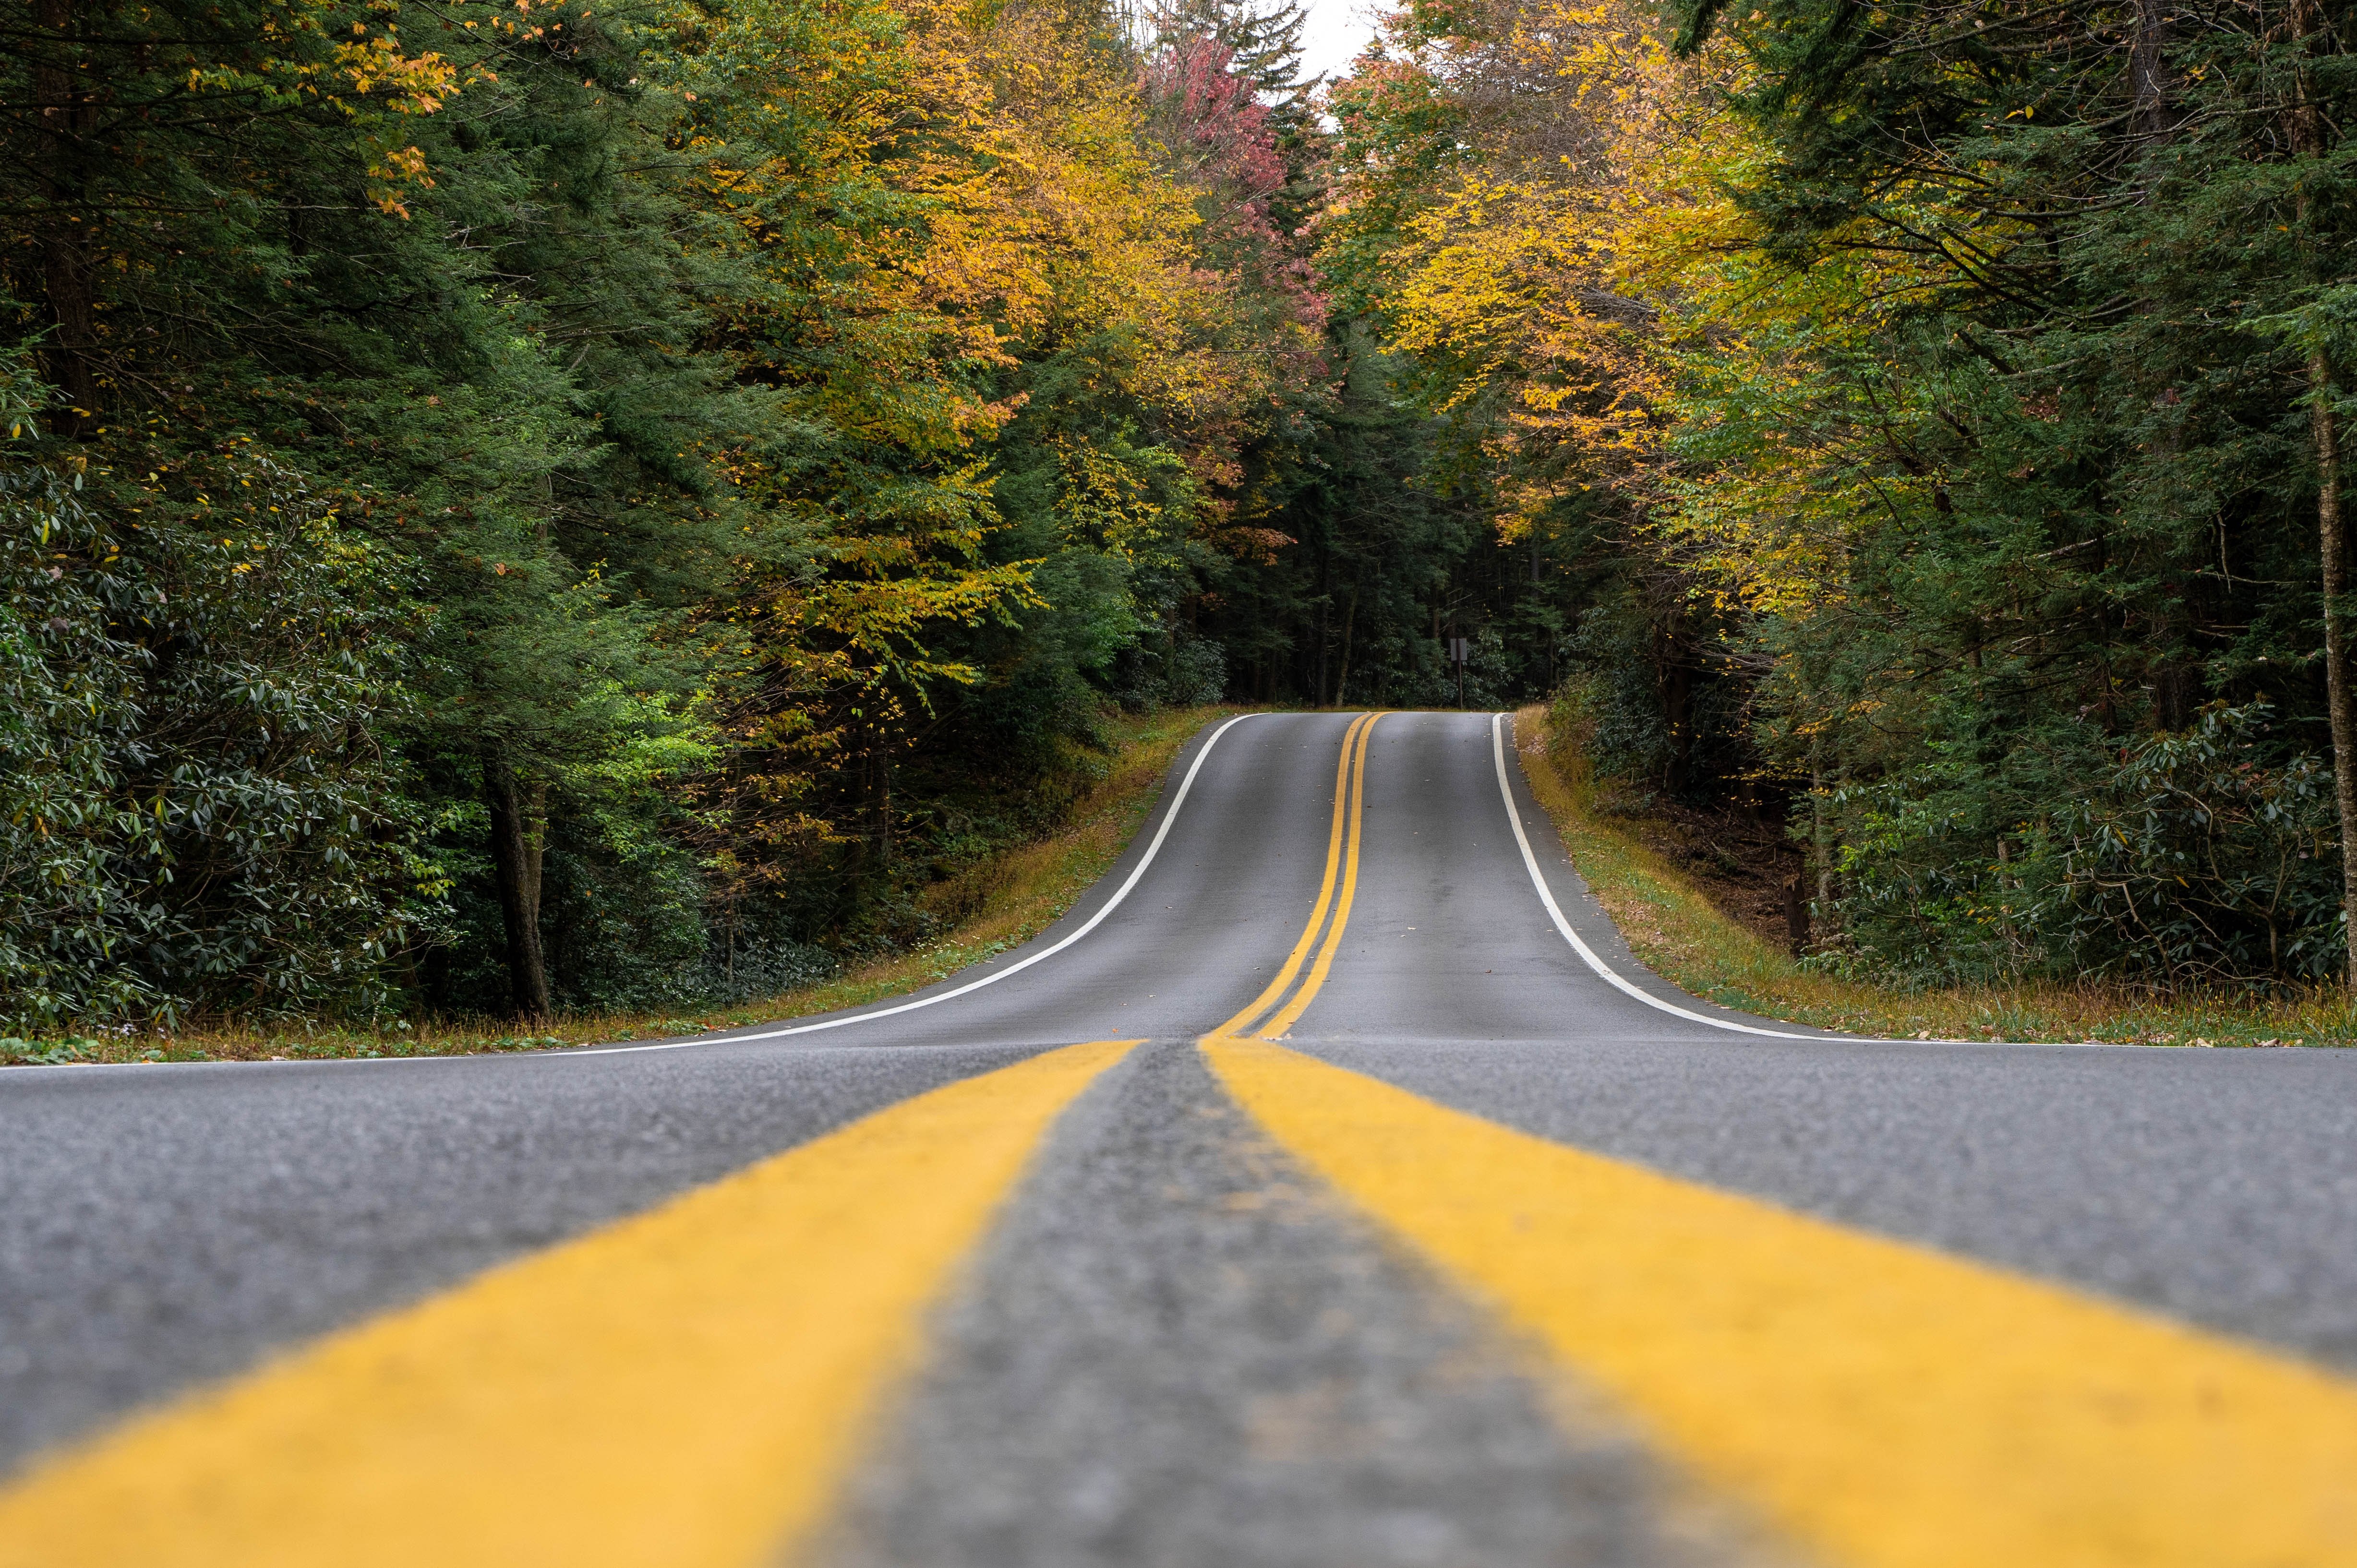
natural, plant, natural landscape, road surface, asphalt, sunlight, tree, tar, thoroughfare, wood, grass, landscape, Tints and shades, deciduous, trunk, forest, road, sky, symmetry, automotive lighting, lane, horizon, temperate broadleaf and mixed forest, woodland, highway, nonbuilding structure, Northern hardwood forest, auto part, autumn, subshrub, path, shadow, People in nature, dirt road